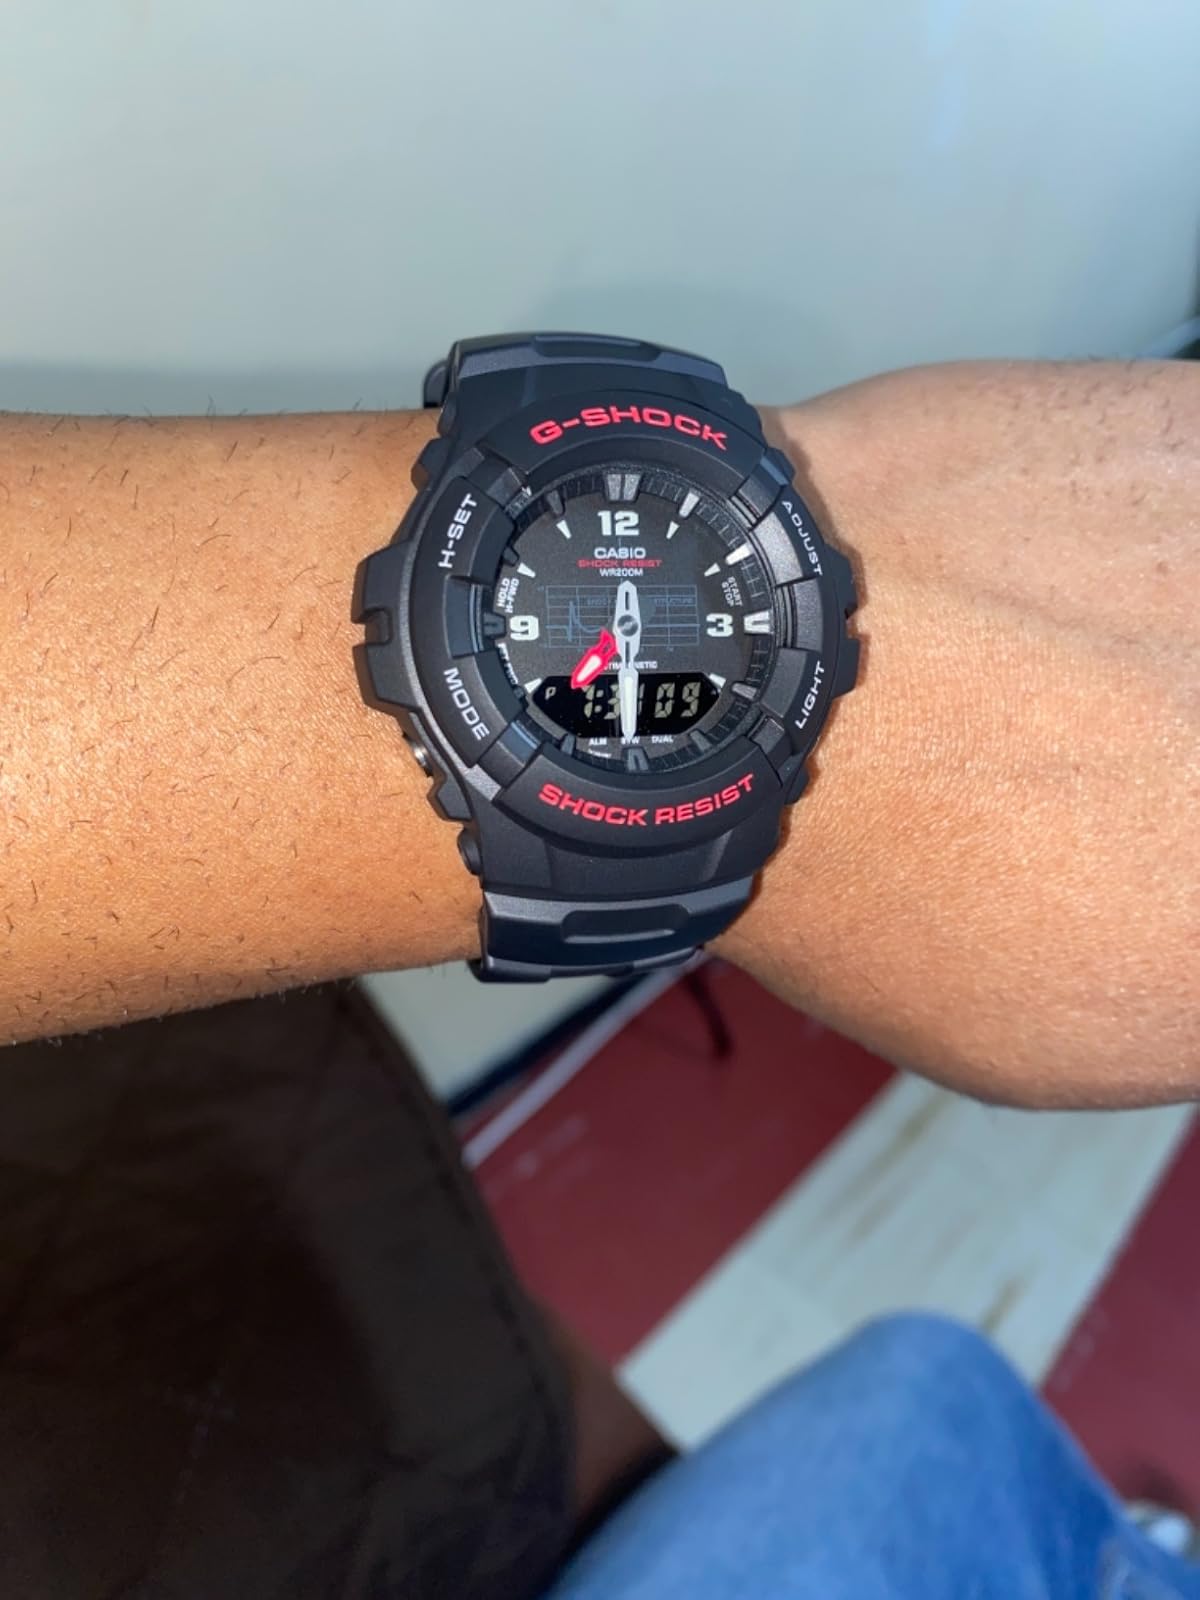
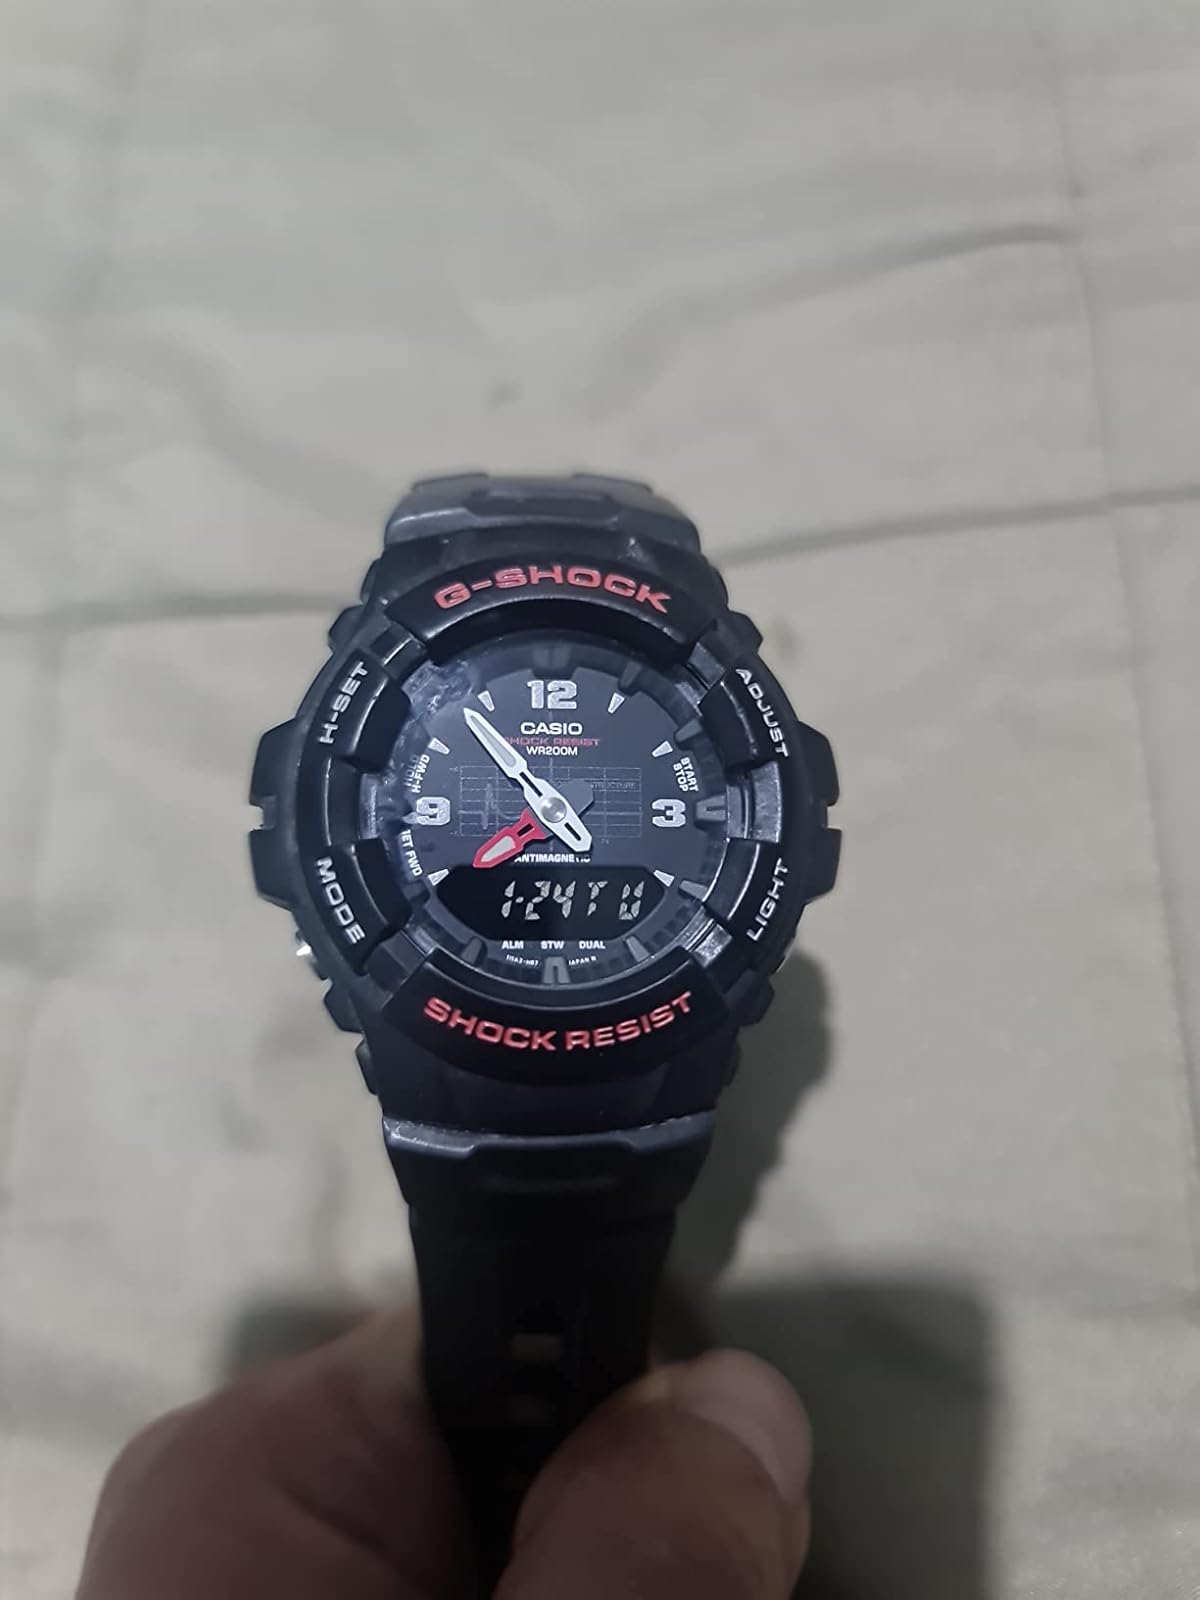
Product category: accessories_watch
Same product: yes